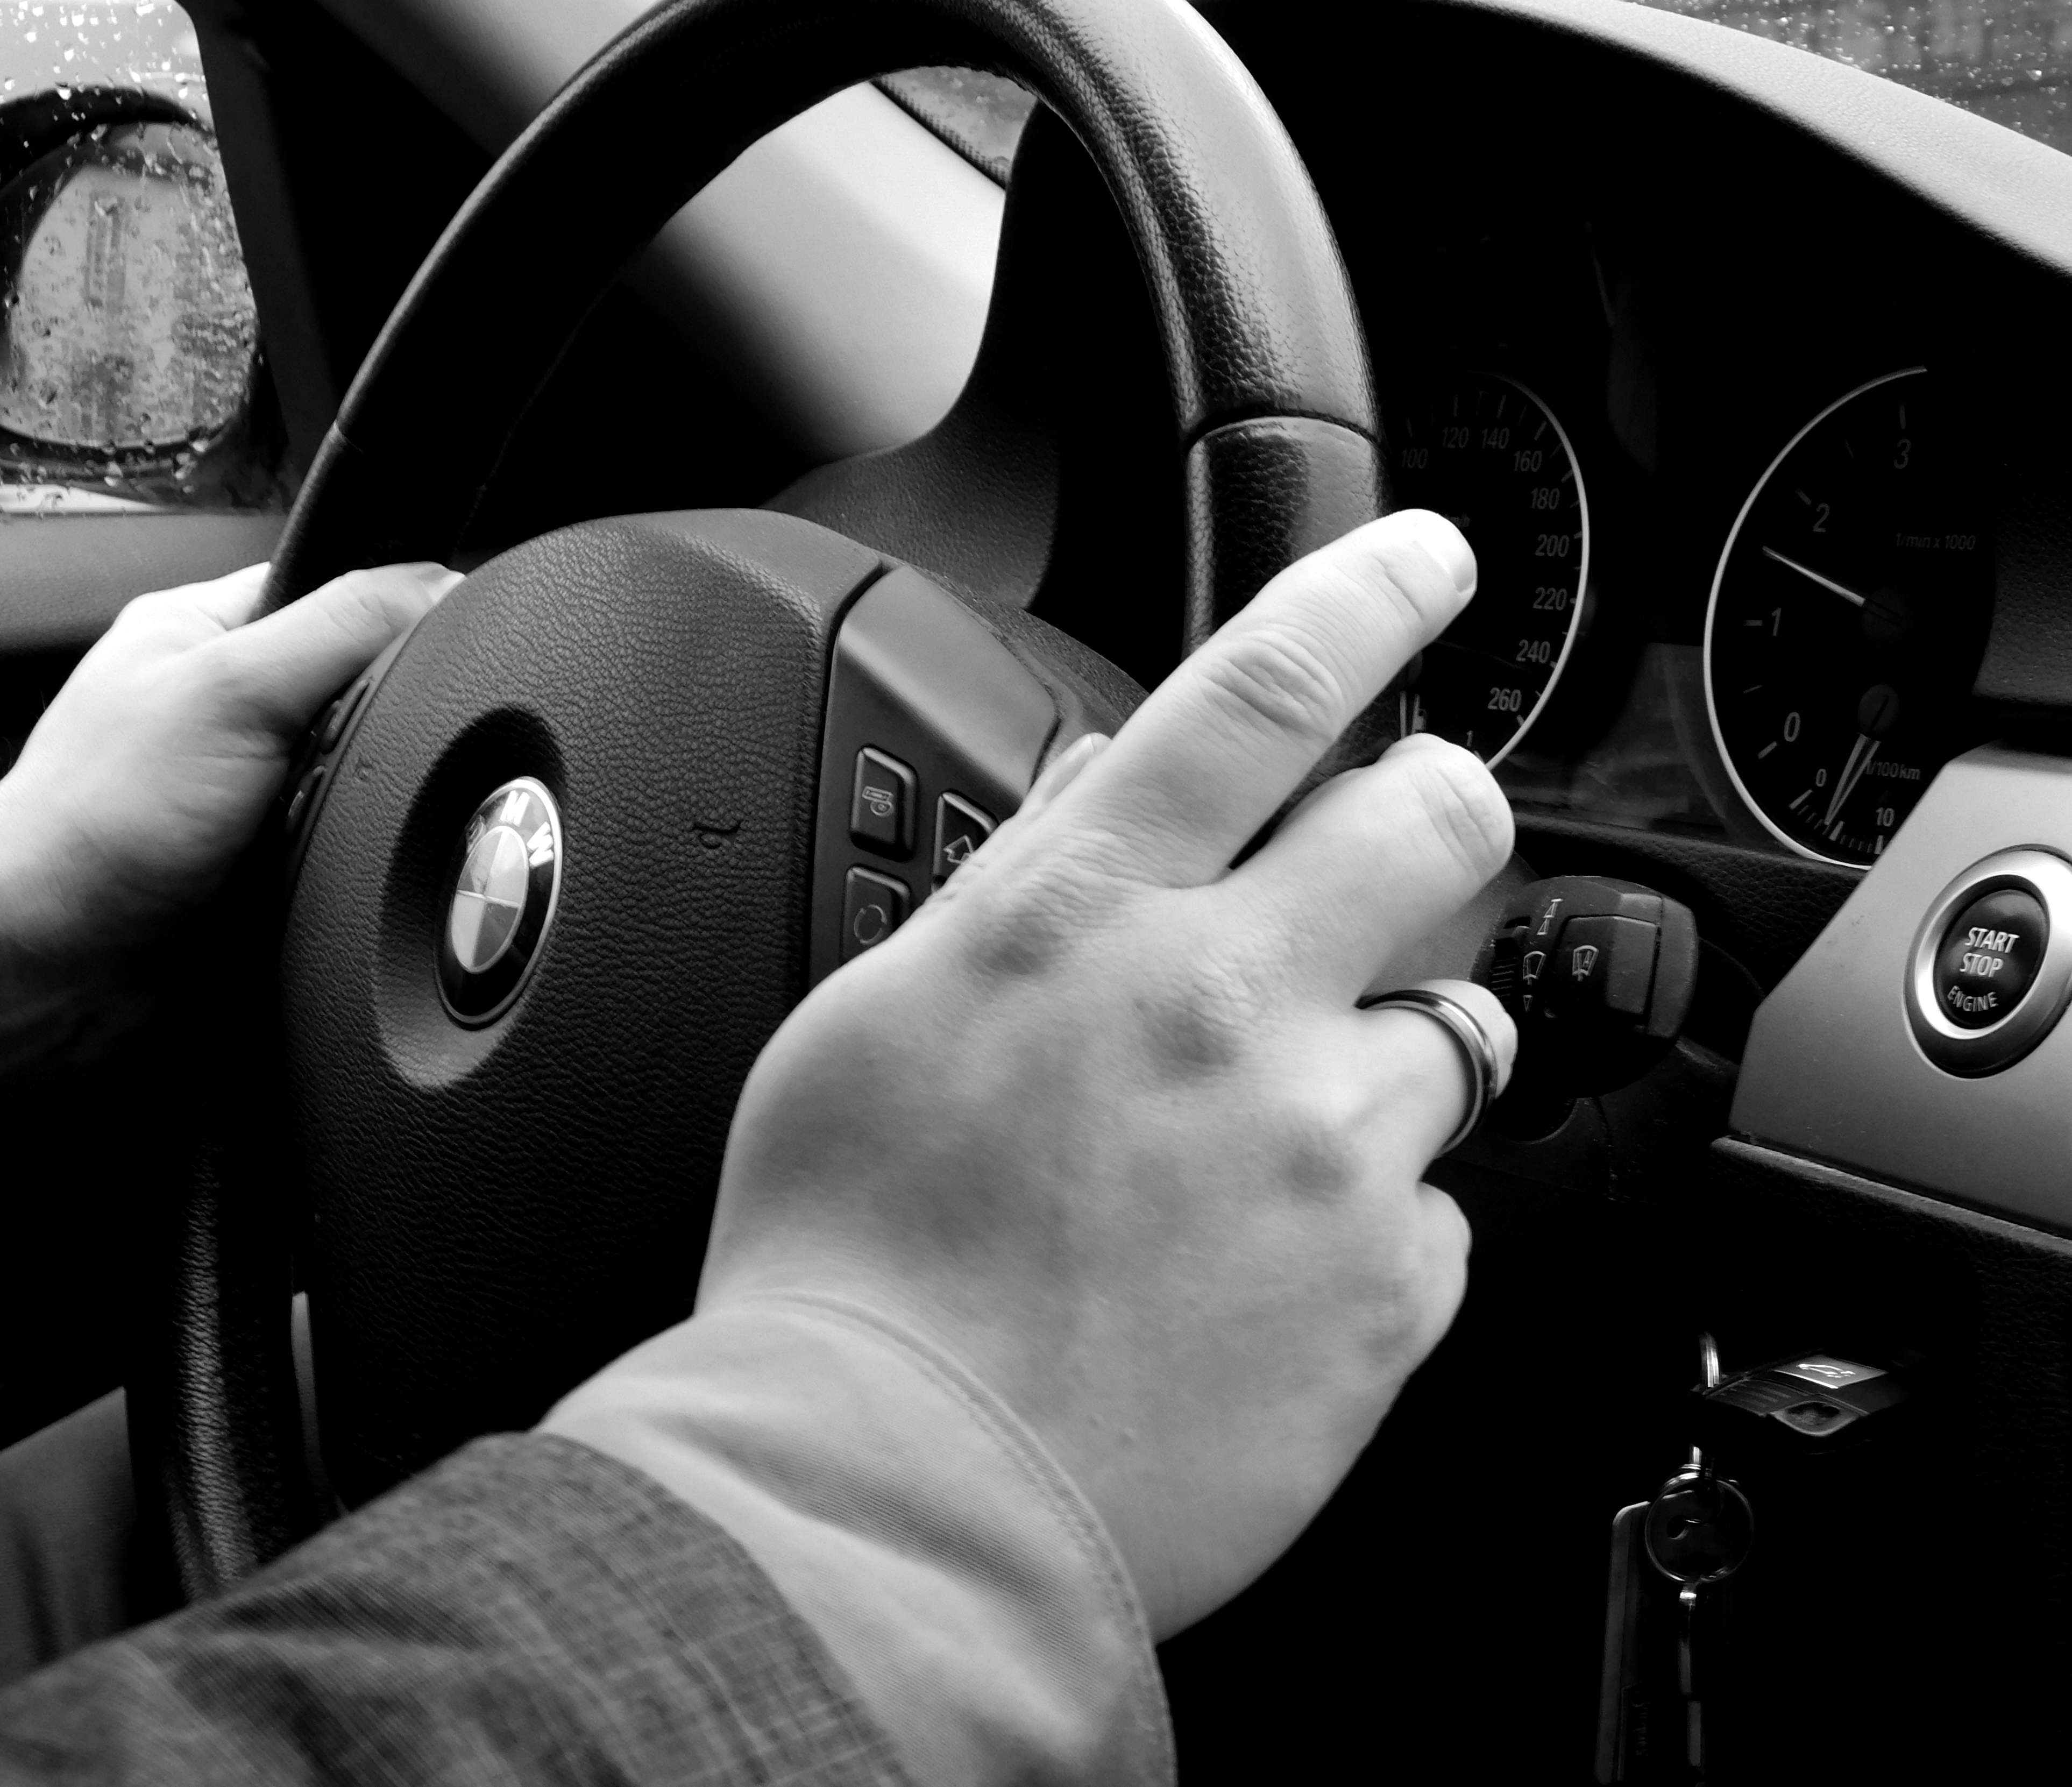
black and white, car, wheel, driving, travel, vehicle, exit, drive, auto, steering wheel, black, monochrome, hands, bmw, driver, auto part, driving a car, monochrome photography, automobile make, automotive exterior, automotive design, luxury vehicle, family car, steering part